John Ratcliffe

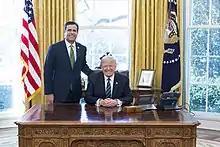
Ratcliffe with President Donald Trump in 2017

Ratcliffe has staunchly supported Trump's criticism of the investigations into Russian interference in the 2016 United States elections, in particular the origins of the investigation, contending "it does appear that there were crimes committed during the Obama administration." Ratcliffe has stated that he has "seen no evidence" that Russian interference in the 2016 election helped get Trump elected. He has described court-approved surveillance of the Trump campaign as spying. He has claimed without evidence that the Russia probe may have been tainted by a criminal conspiracy.